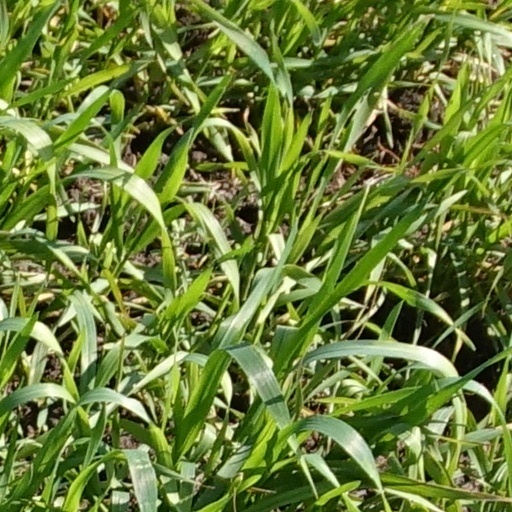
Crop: wheat